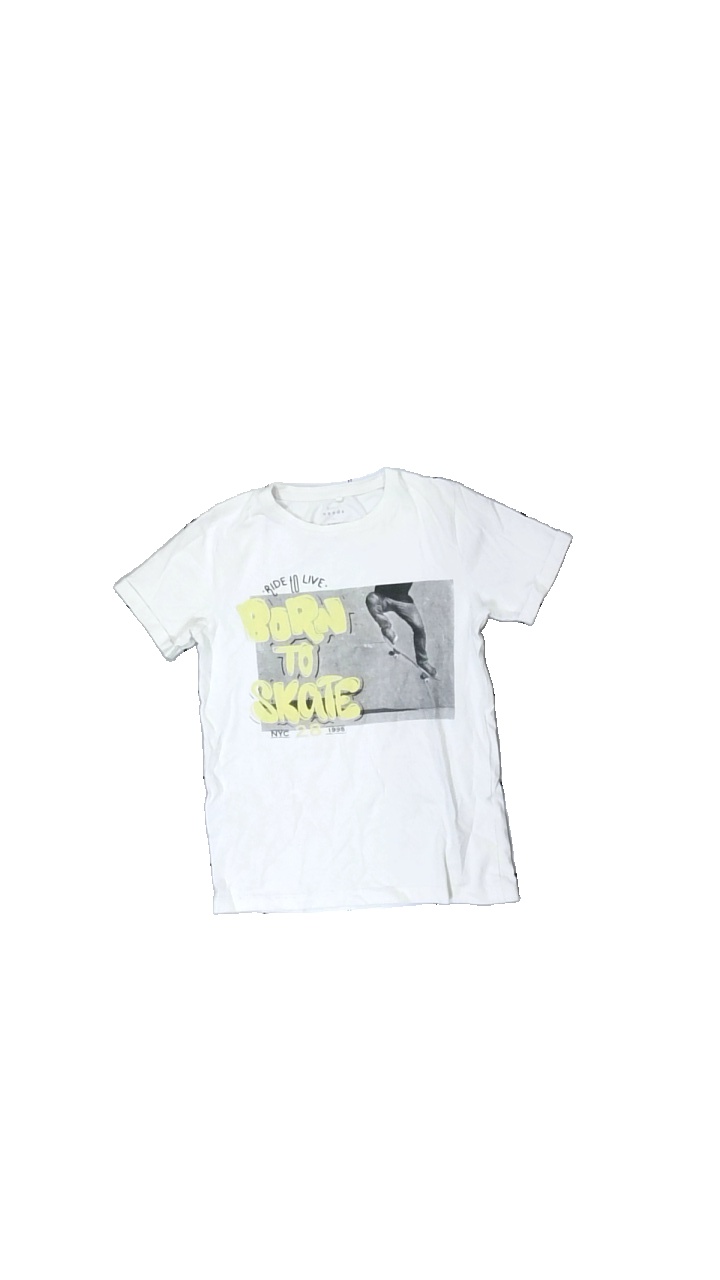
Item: T-shirt (Children)
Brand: Name It
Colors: White, Yellow, Grey, Multicolor
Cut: Regular, C-collar
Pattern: Other
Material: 100% cotton
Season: All
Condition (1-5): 3
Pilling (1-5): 3
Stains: Major
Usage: Export
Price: <50